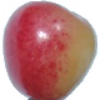
Label: Cherry Rainier 1